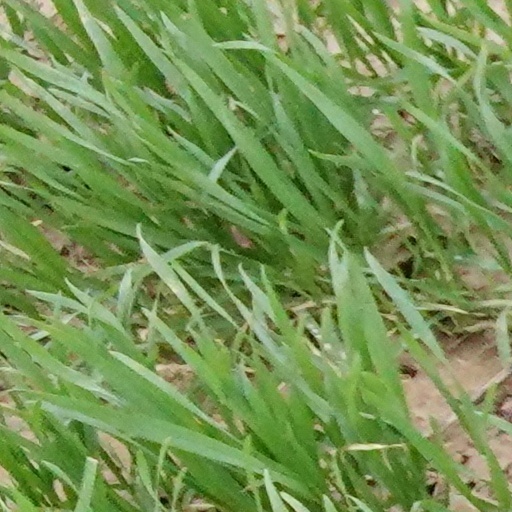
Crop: wheat